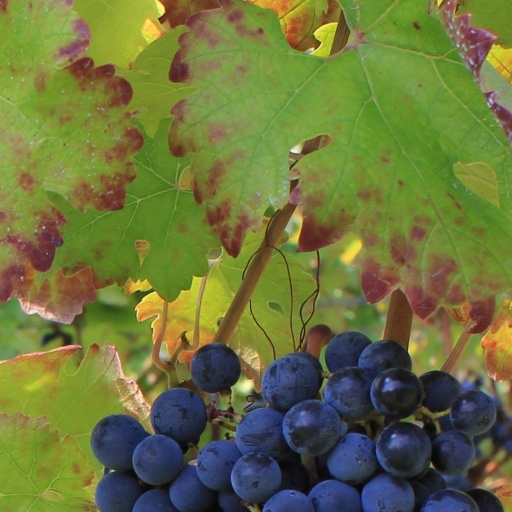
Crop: grape